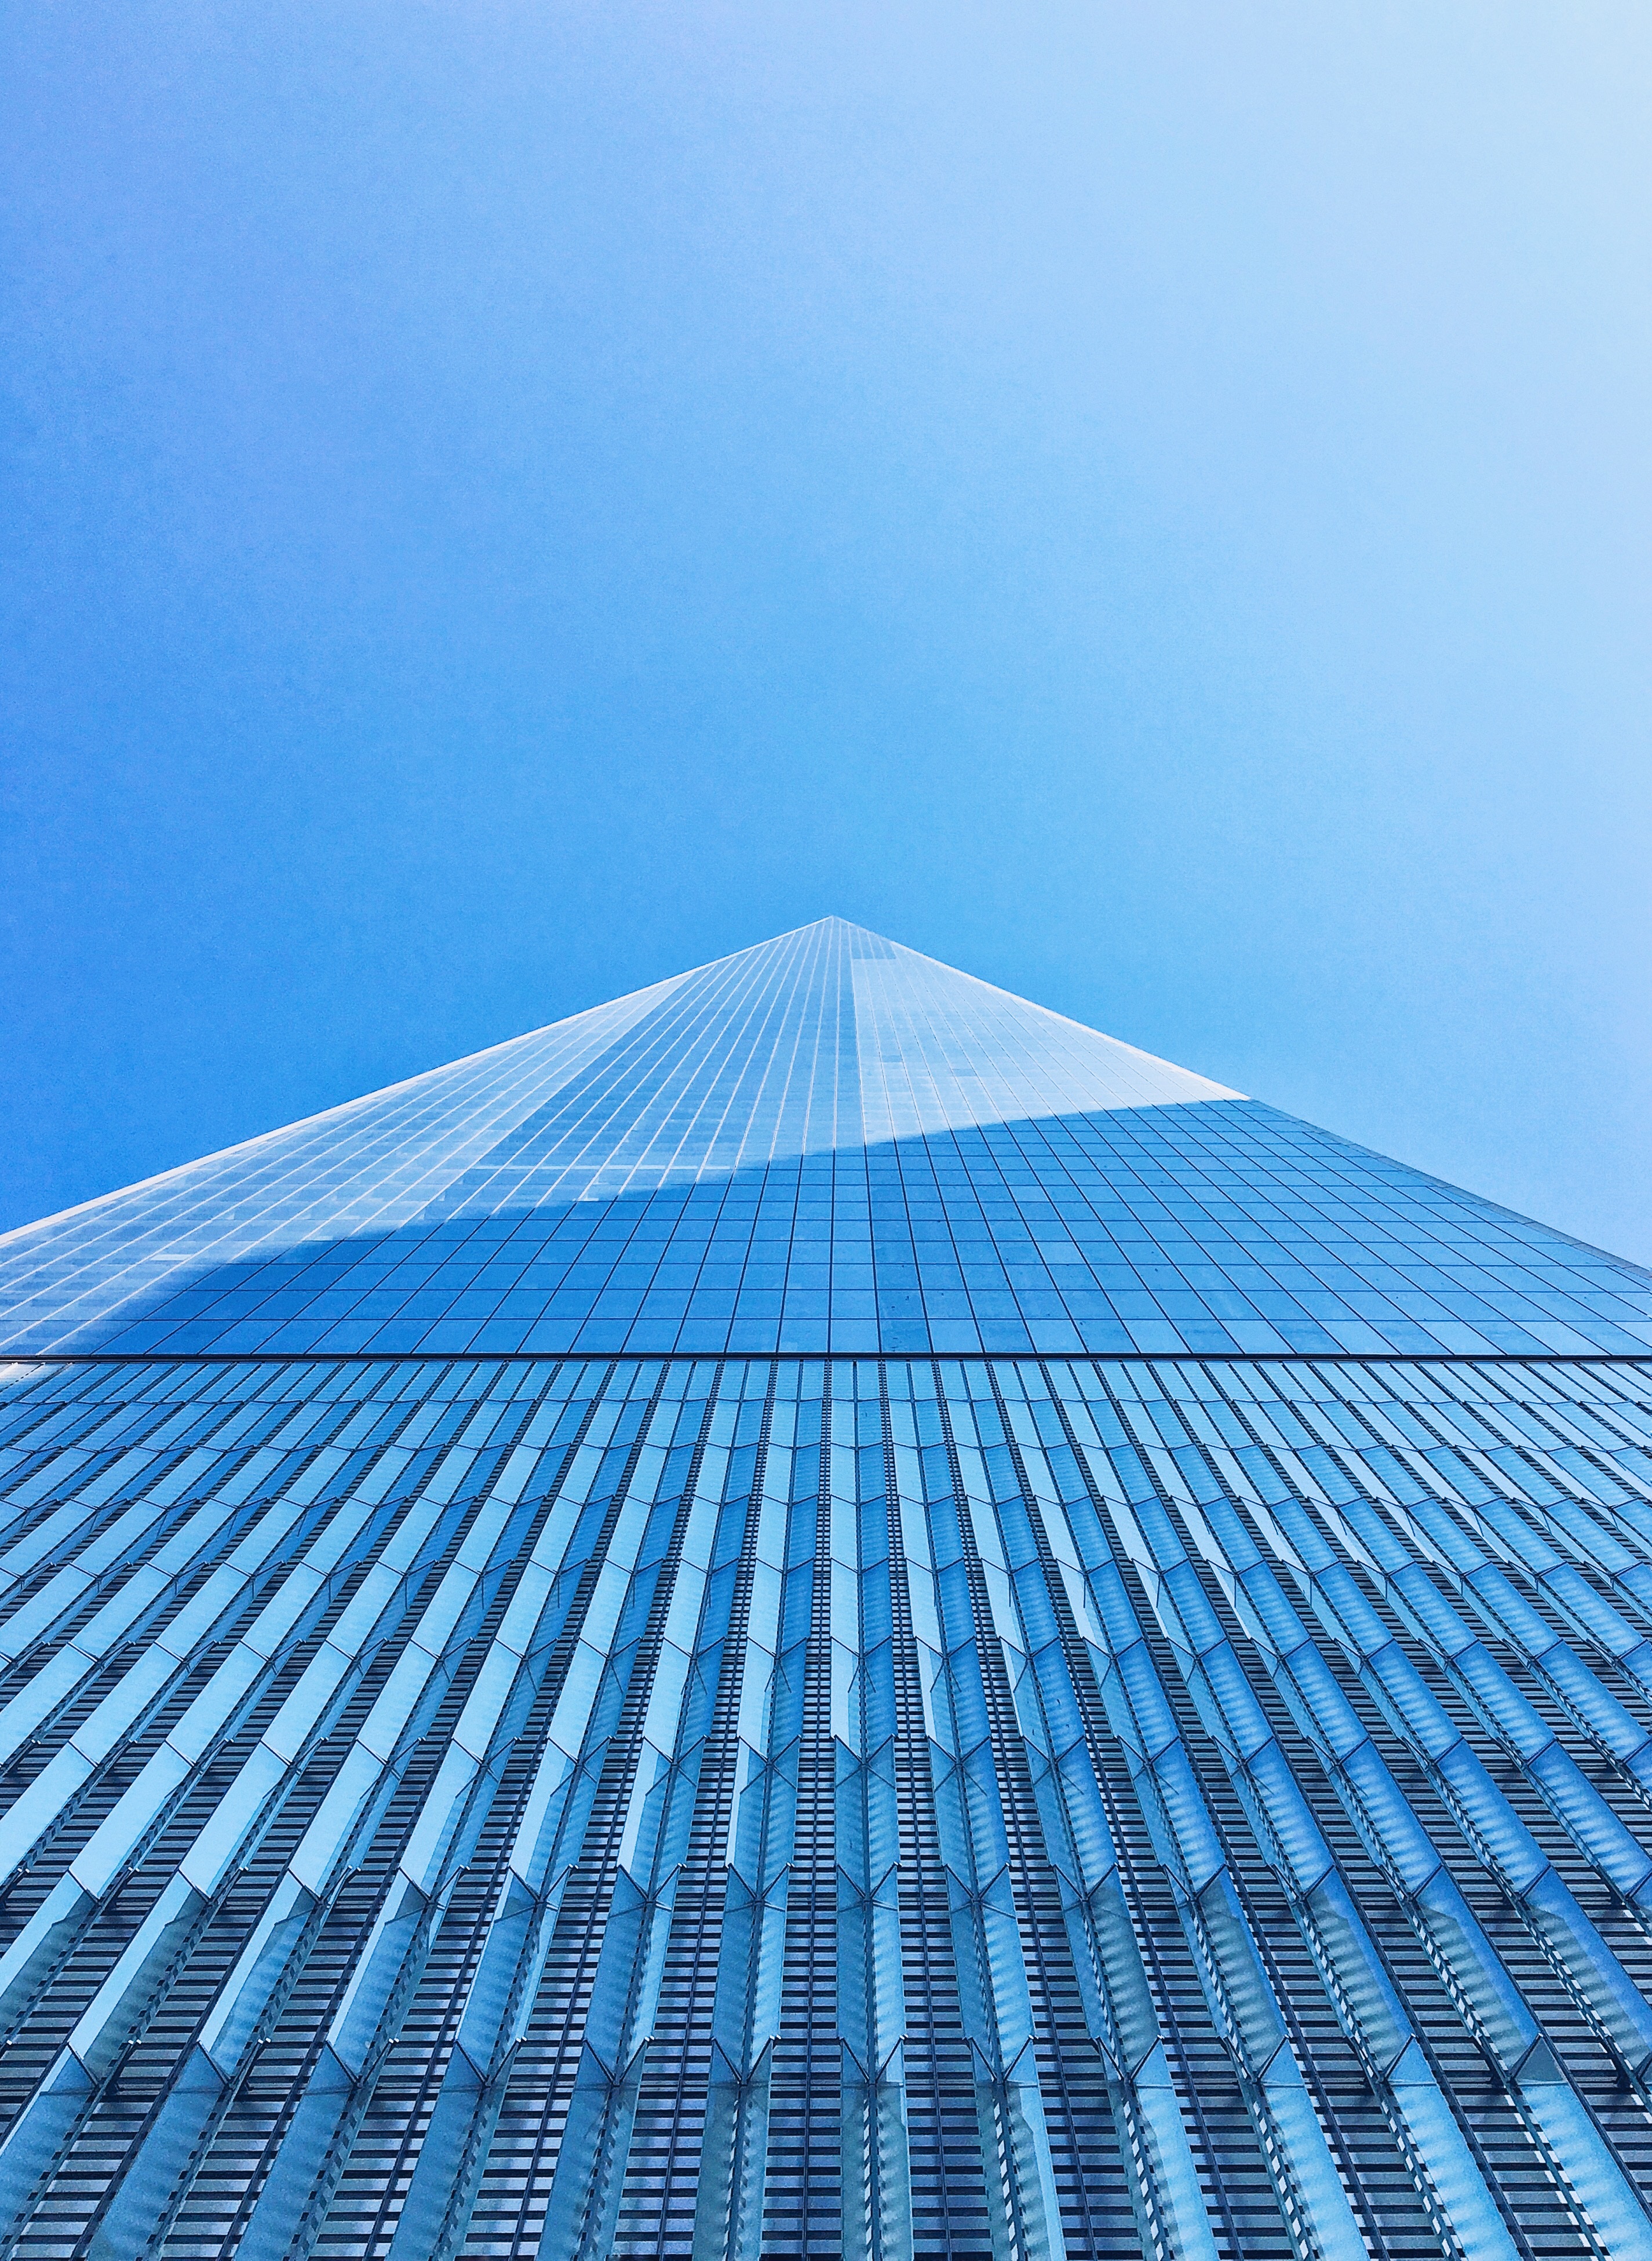
horizon, architecture, sky, sunlight, roof, skyscraper, monument, line, tower, landmark, blue, stadium, symmetry, dome, atmosphere of earth